Cameroon scaly-tail

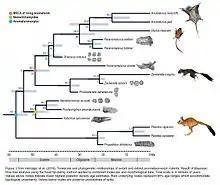
Timescale and phylogenetic relationships of extant and extinct anomaluromorph rodents.

Extinct fossil taxa which are putative close relatives of "Z. insignis" include: "Zenkerella wintoni" (~20 Ma, early Miocene, Kenya), "Prozenkerella saharaensis" (~31 Ma, early Oligocene, Libya), and possibly "Oromys zenkerellinopsis" (~33 Ma, earliest Oligocene, Morocco).